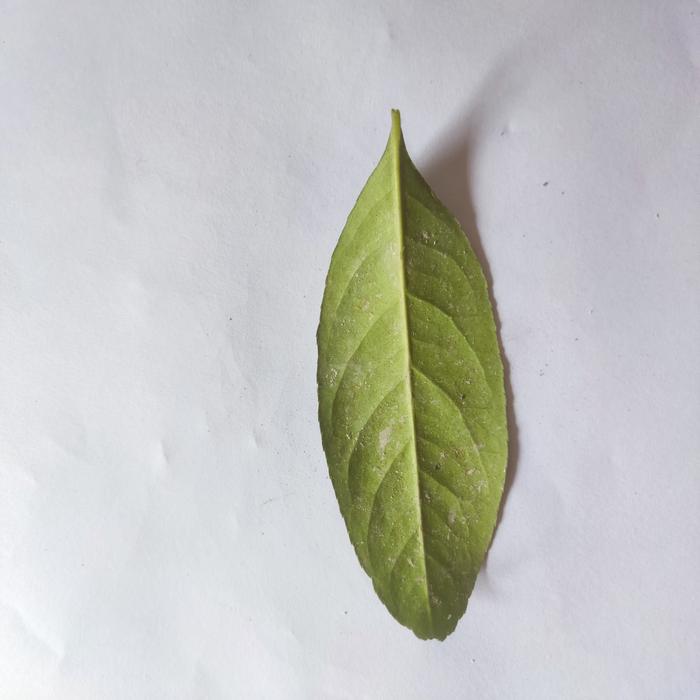
Crop: Lemon
Leaf condition: Sooty_Mold